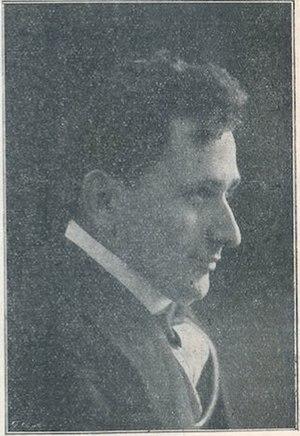
Gavroche est un journal satirique de langue arménienne fondé en 1908 par Yervant Tolayan, Krikor Torossian et Aram Andonian à Constantinople. Yervant Tolayan, son animateur principal et rédacteur en chef, s'installe en France en 1925 et y reprend la publication de son journal entre 1926 et 1936.
Yervant Tolayan, connu sous le nom de plume Gavroche, né en 1883 à Constantinople, mort en 1937 en Arménie soviétique, est un écrivain, journaliste et satiriste arménien.